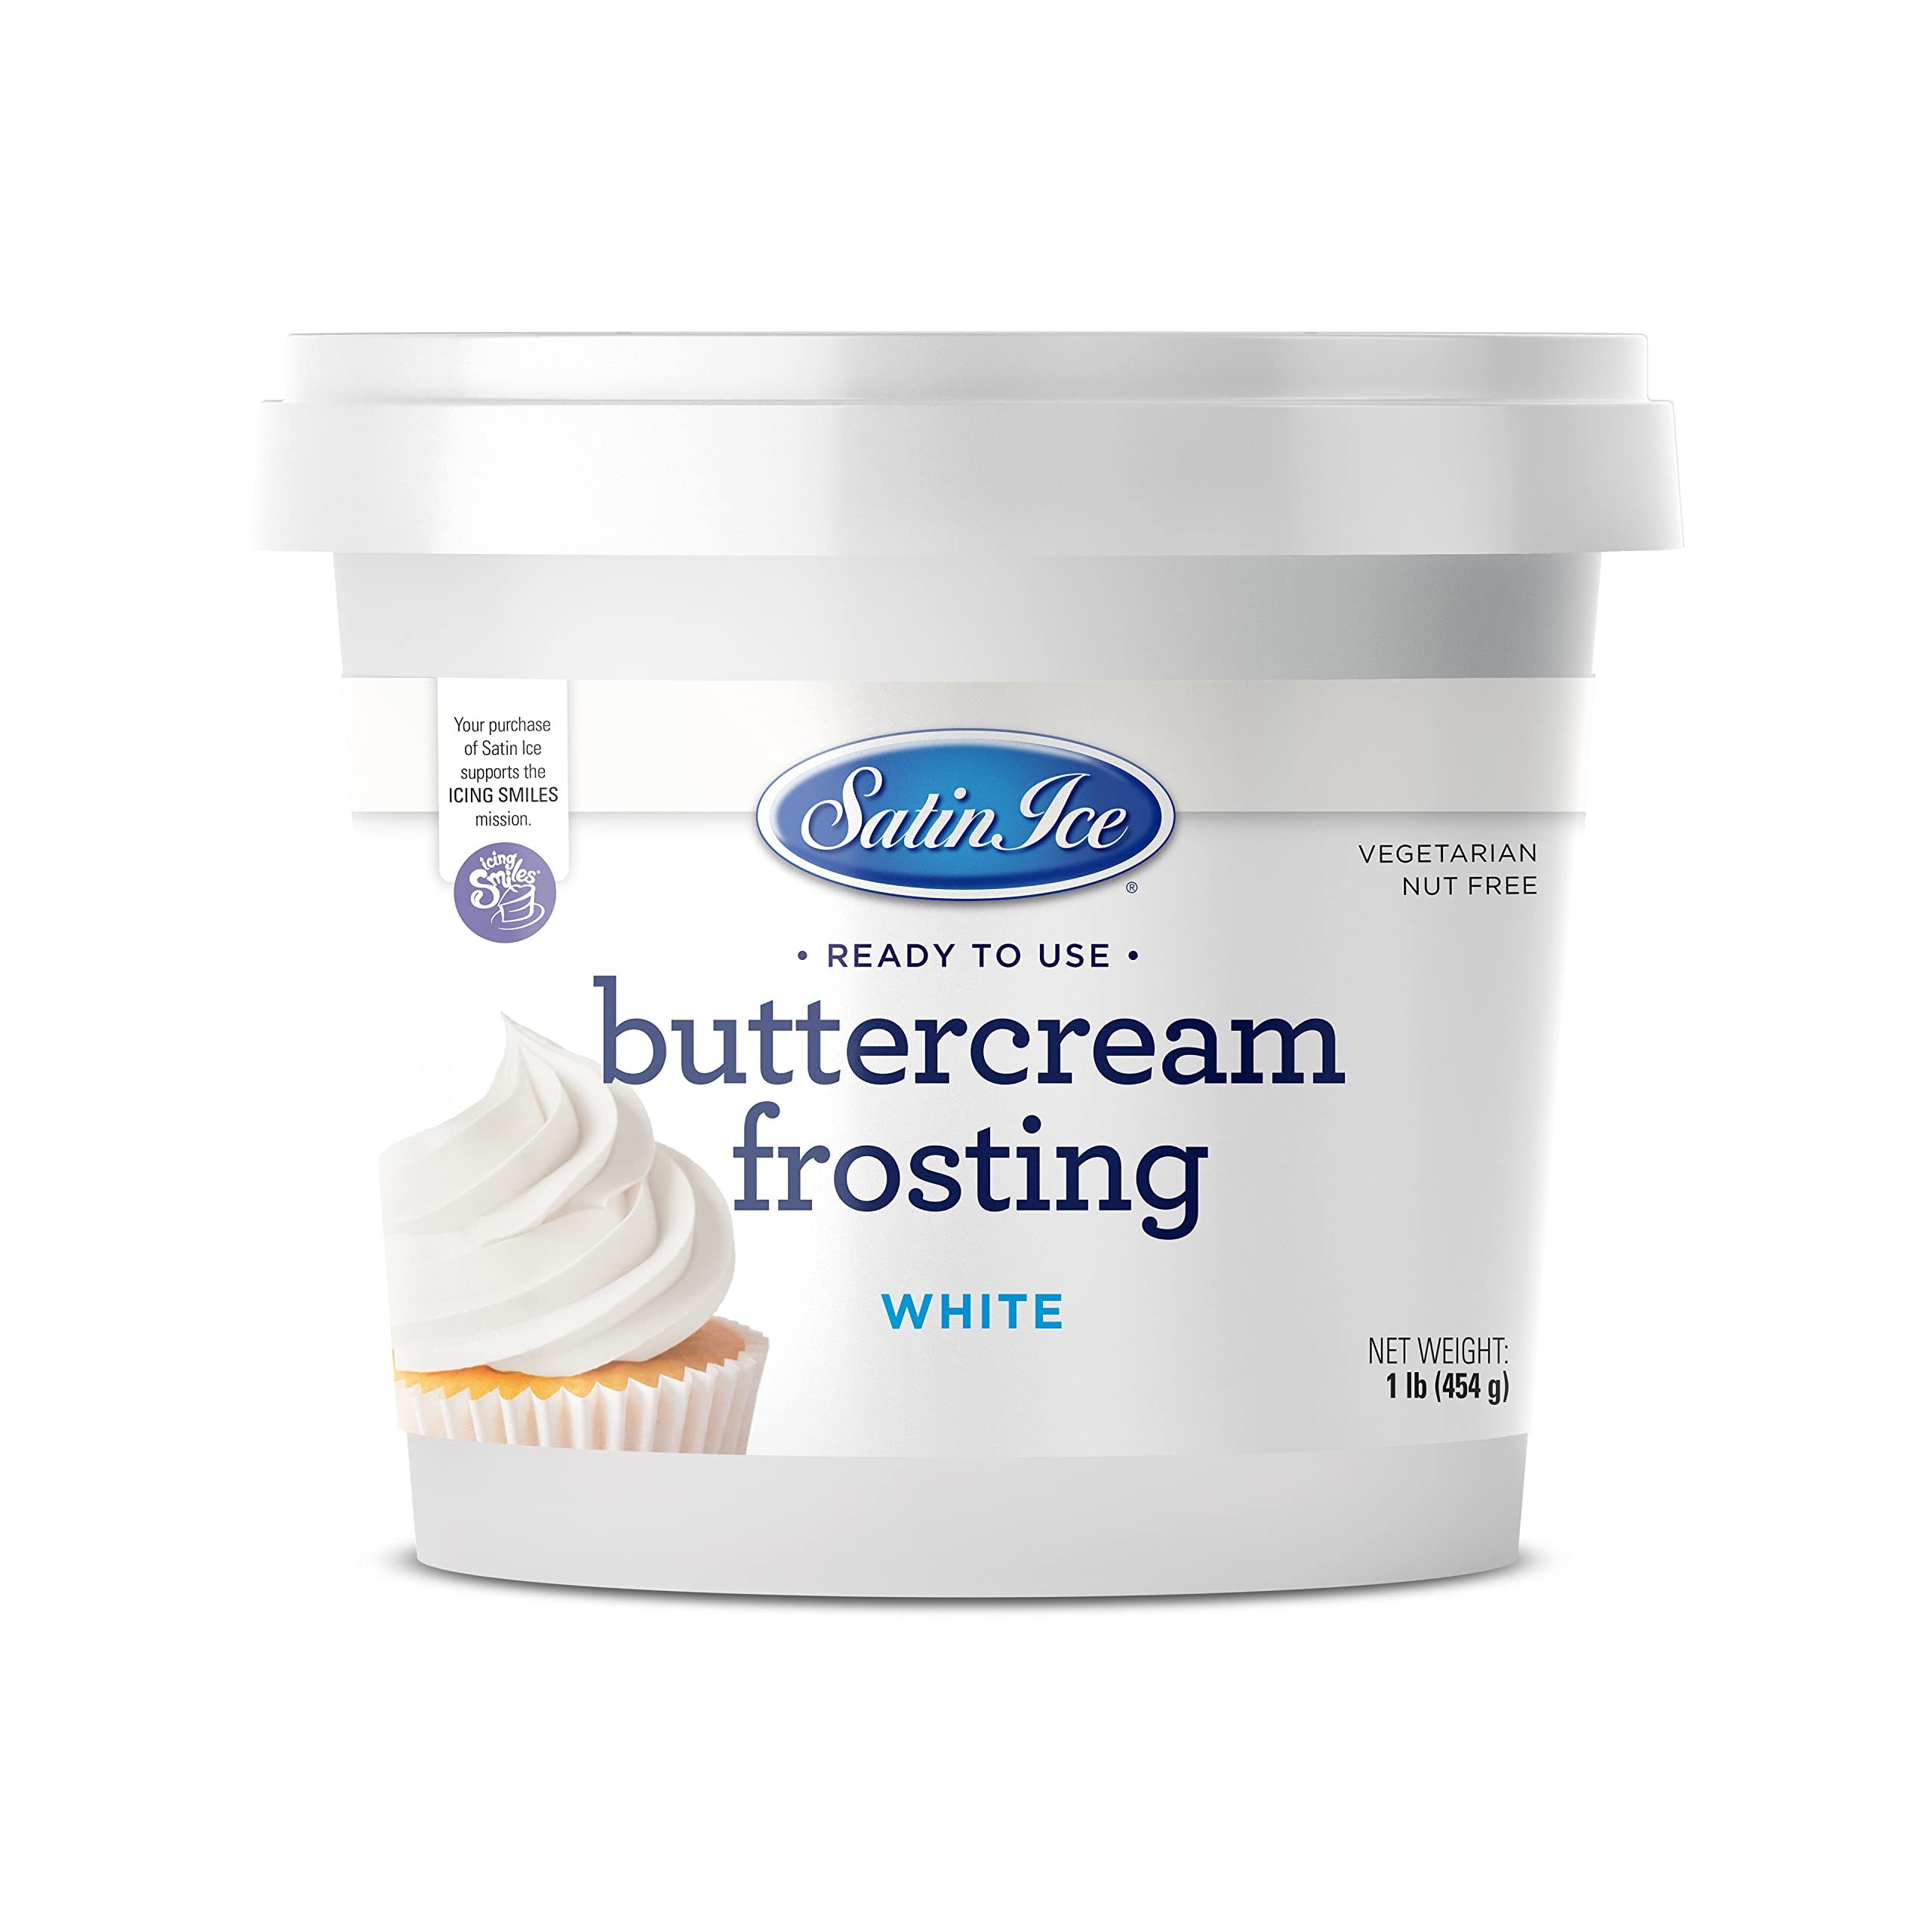
Item Name: Satin Ice White Buttercream Frosting - 1lb - Pail
Bullet Point 1: READY-TO-USE CONVENIENCE: Save time and effort with pre-made buttercream that’s perfectly smooth and ready to spread, ideal for both quick projects and detailed cake designs.
Bullet Point 2: DELICIOUS TASTE: Delight your taste buds with the indulgent vanilla and chocolate flavors of homemade buttercream, ensuring your desserts not only look amazing but taste delicious too.
Bullet Point 3: SMOOTH, PROFESSIONAL FINISH: Achieve bakery-quality results with a buttercream that spreads and pipes effortlessly, giving your cakes and cupcakes a flawless, professional appearance.
Bullet Point 4: PERFECT FOR ANY DECORATING STYLE: Whether you're frosting a cake, piping intricate designs, or creating textured finishes, this buttercream provides the flexibility and consistency needed for all styles.
Bullet Point 5: TRUSTED BY PROFESSIONALS: Used by cake decorators and bakers worldwide, Satin Ice is a brand known for its premium quality and exceptional results in the baking and confectionery industry.
Product Description: Satin Ice Ready to Use Buttercream is a delicious frosting that is firm enough for piping decorations, yet smooth for a flawless coverage. Customize color as you wish!
Value: 16.0
Unit: Ounce

Price: 8.99